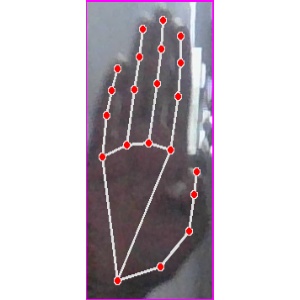
अक्षर: झ